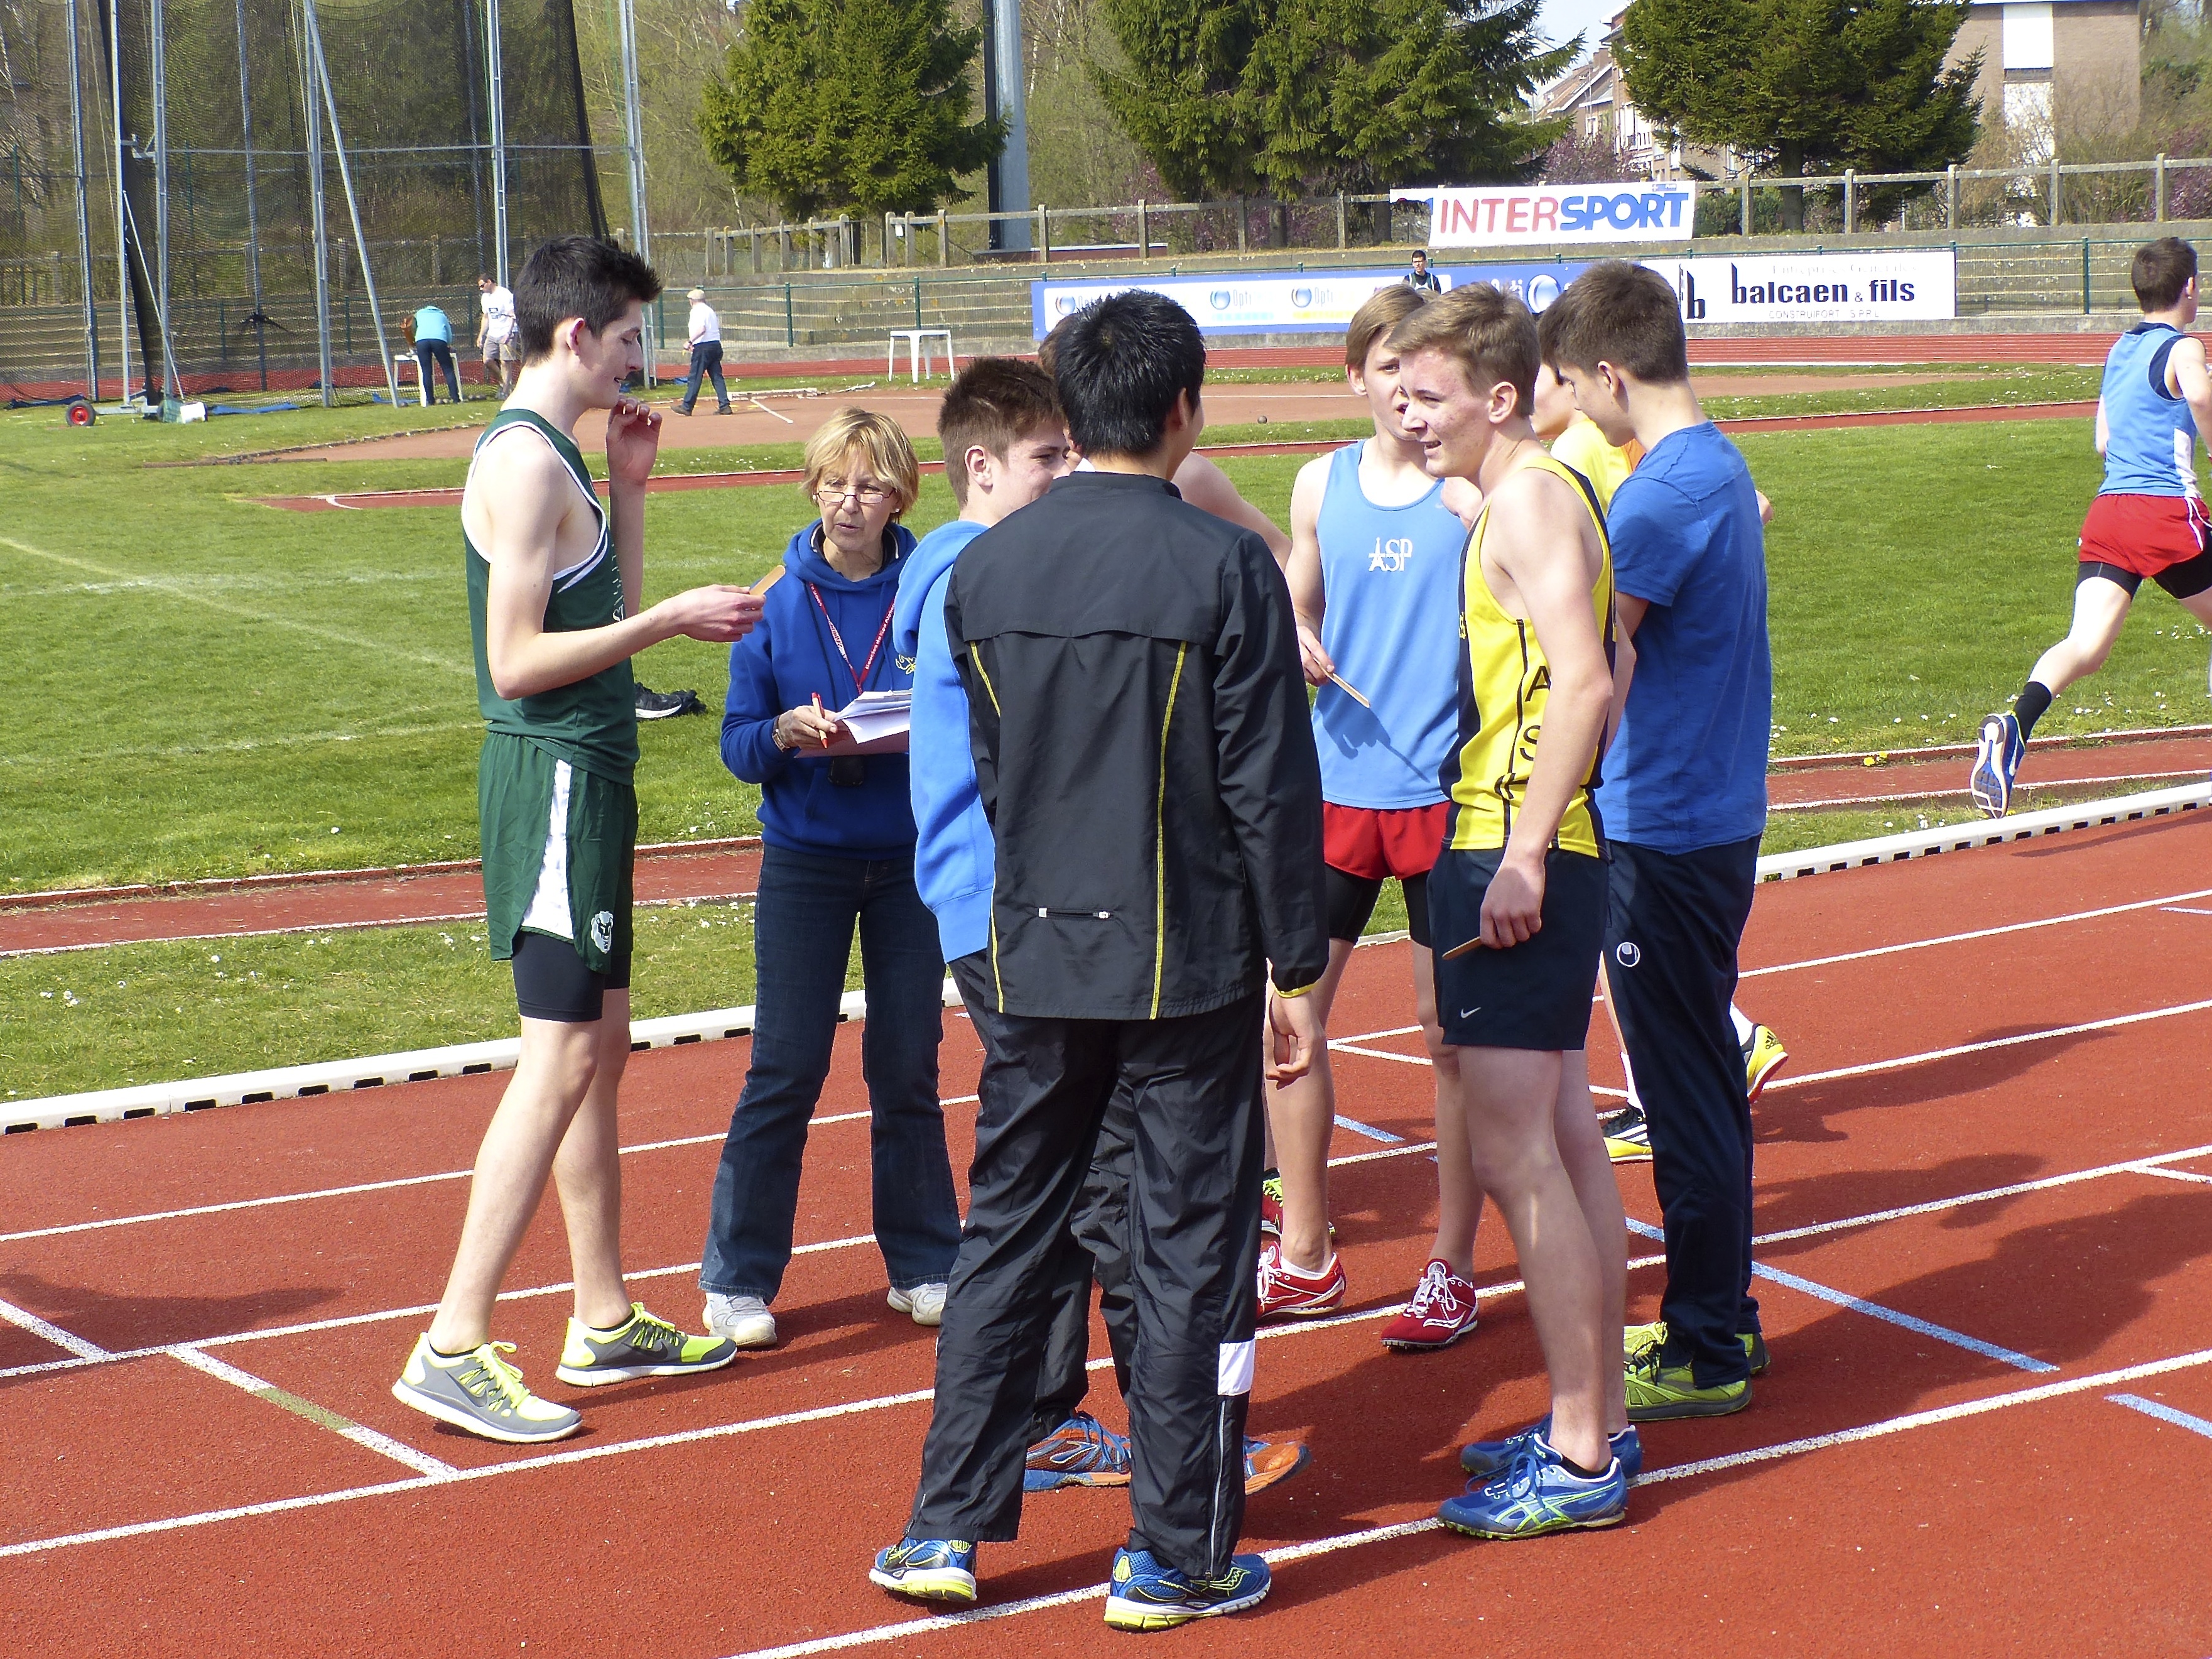
girl, track, sport, boy, running, run, runner, belgium, race, competition, team, sports, championship, highschool, athletics, meet, waterloo, sprint, trackfield, trackandfield, human action, competition event, track and field athletics, middle distance running